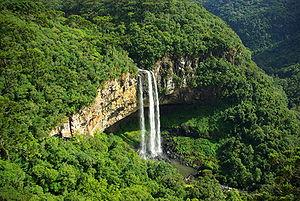
La Cascade de Caracol, près de Canela, dans le Rio Grande do Sul (Brésil).